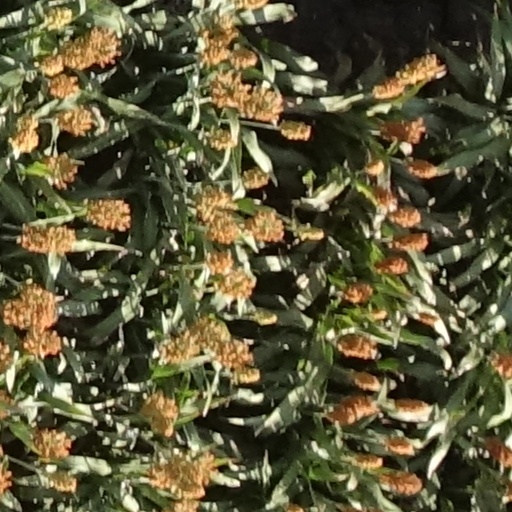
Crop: sorghum